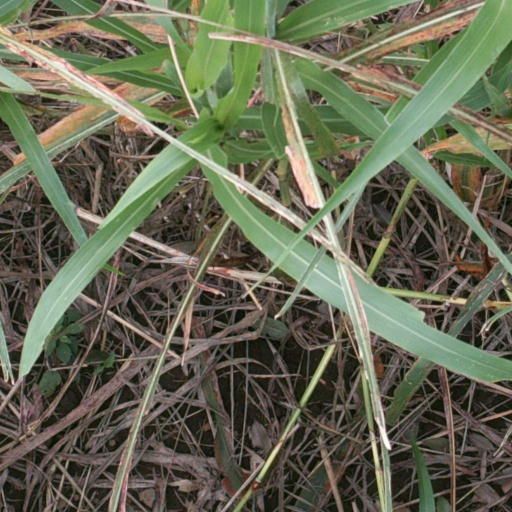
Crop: sorghum